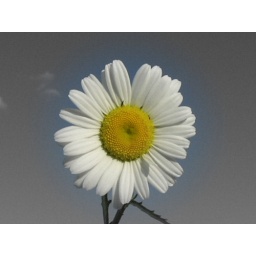
Oxeye daisy against sky photo with most of the background and the stem changed to black and white